South Dakota State Fair

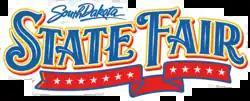
"The Big One"

The South Dakota State Fair is an annual state fair held in Huron, South Dakota. It is held for five days over the national Labor Day Weekend, concluding on Monday of the following week. The fair is mainly operated by the South Dakota Department of Agriculture and Natural Resources, but many other government departments such as the South Dakota Department of Game, Fish & Parks participate and feature venues at the fair.